2011 Sarawak state election

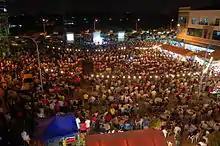
A political campaign on the first day of the campaigning period by the DAP in Kuching, Sarawak

The tenth Sarawak state election was held on Saturday, 16 April 2011 after nomination for candidates on Wednesday, 6 April 2011. The purpose of the election was to elect 71 representatives to the Sarawak State Assembly. The ninth state assembly was dissolved by Yang di-Pertua Negeri Sarawak, Tun Abang Muhammad Salahuddin Abang Barieng on the advice of Chief Minister Abdul Taib Mahmud on 21 March 2011.